Malik Tchokounté

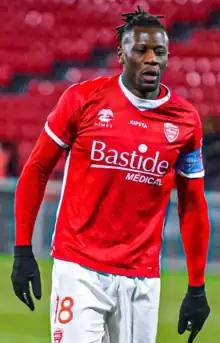
Tchokounté in 2023

Malik Tchokounté (born 11 September 1988) is a French professional footballer who plays as a forward for club Laval.